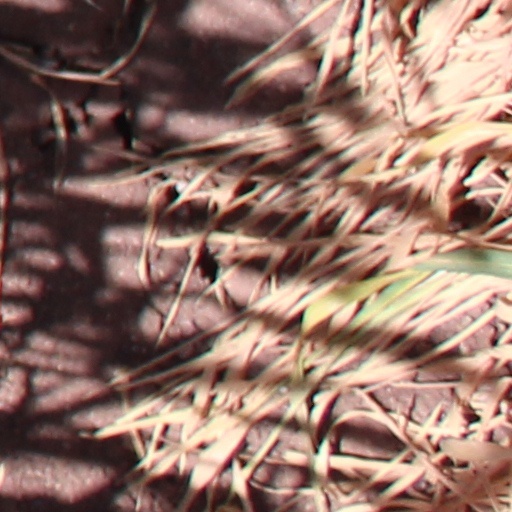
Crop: wheat